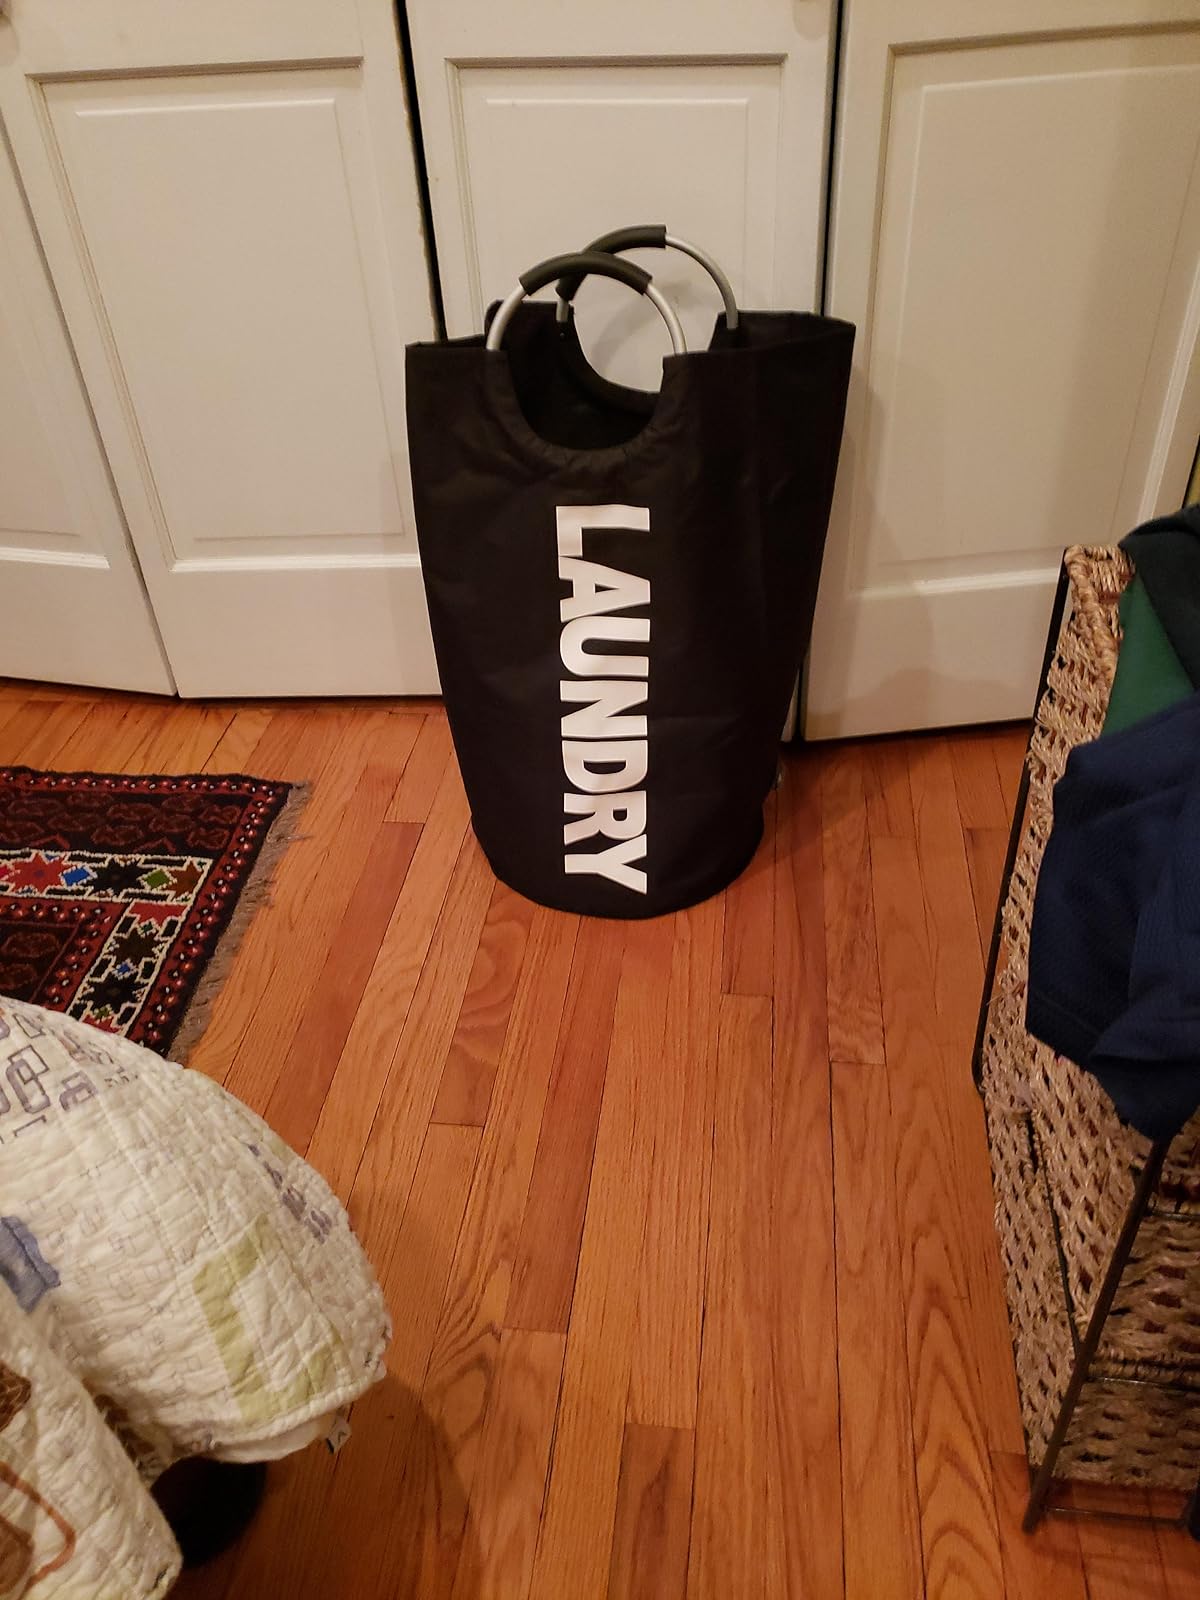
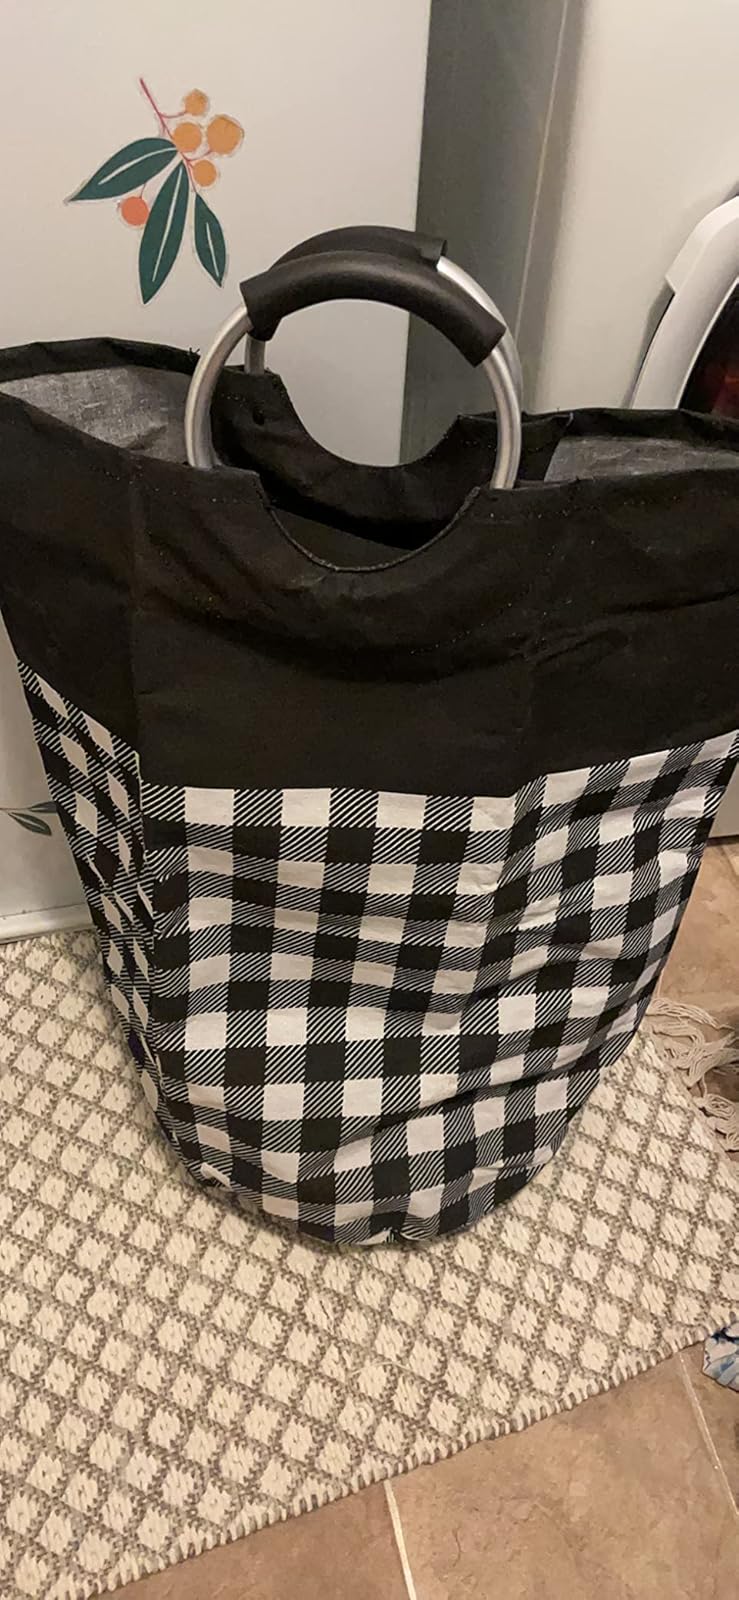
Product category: items_hamper
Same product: no